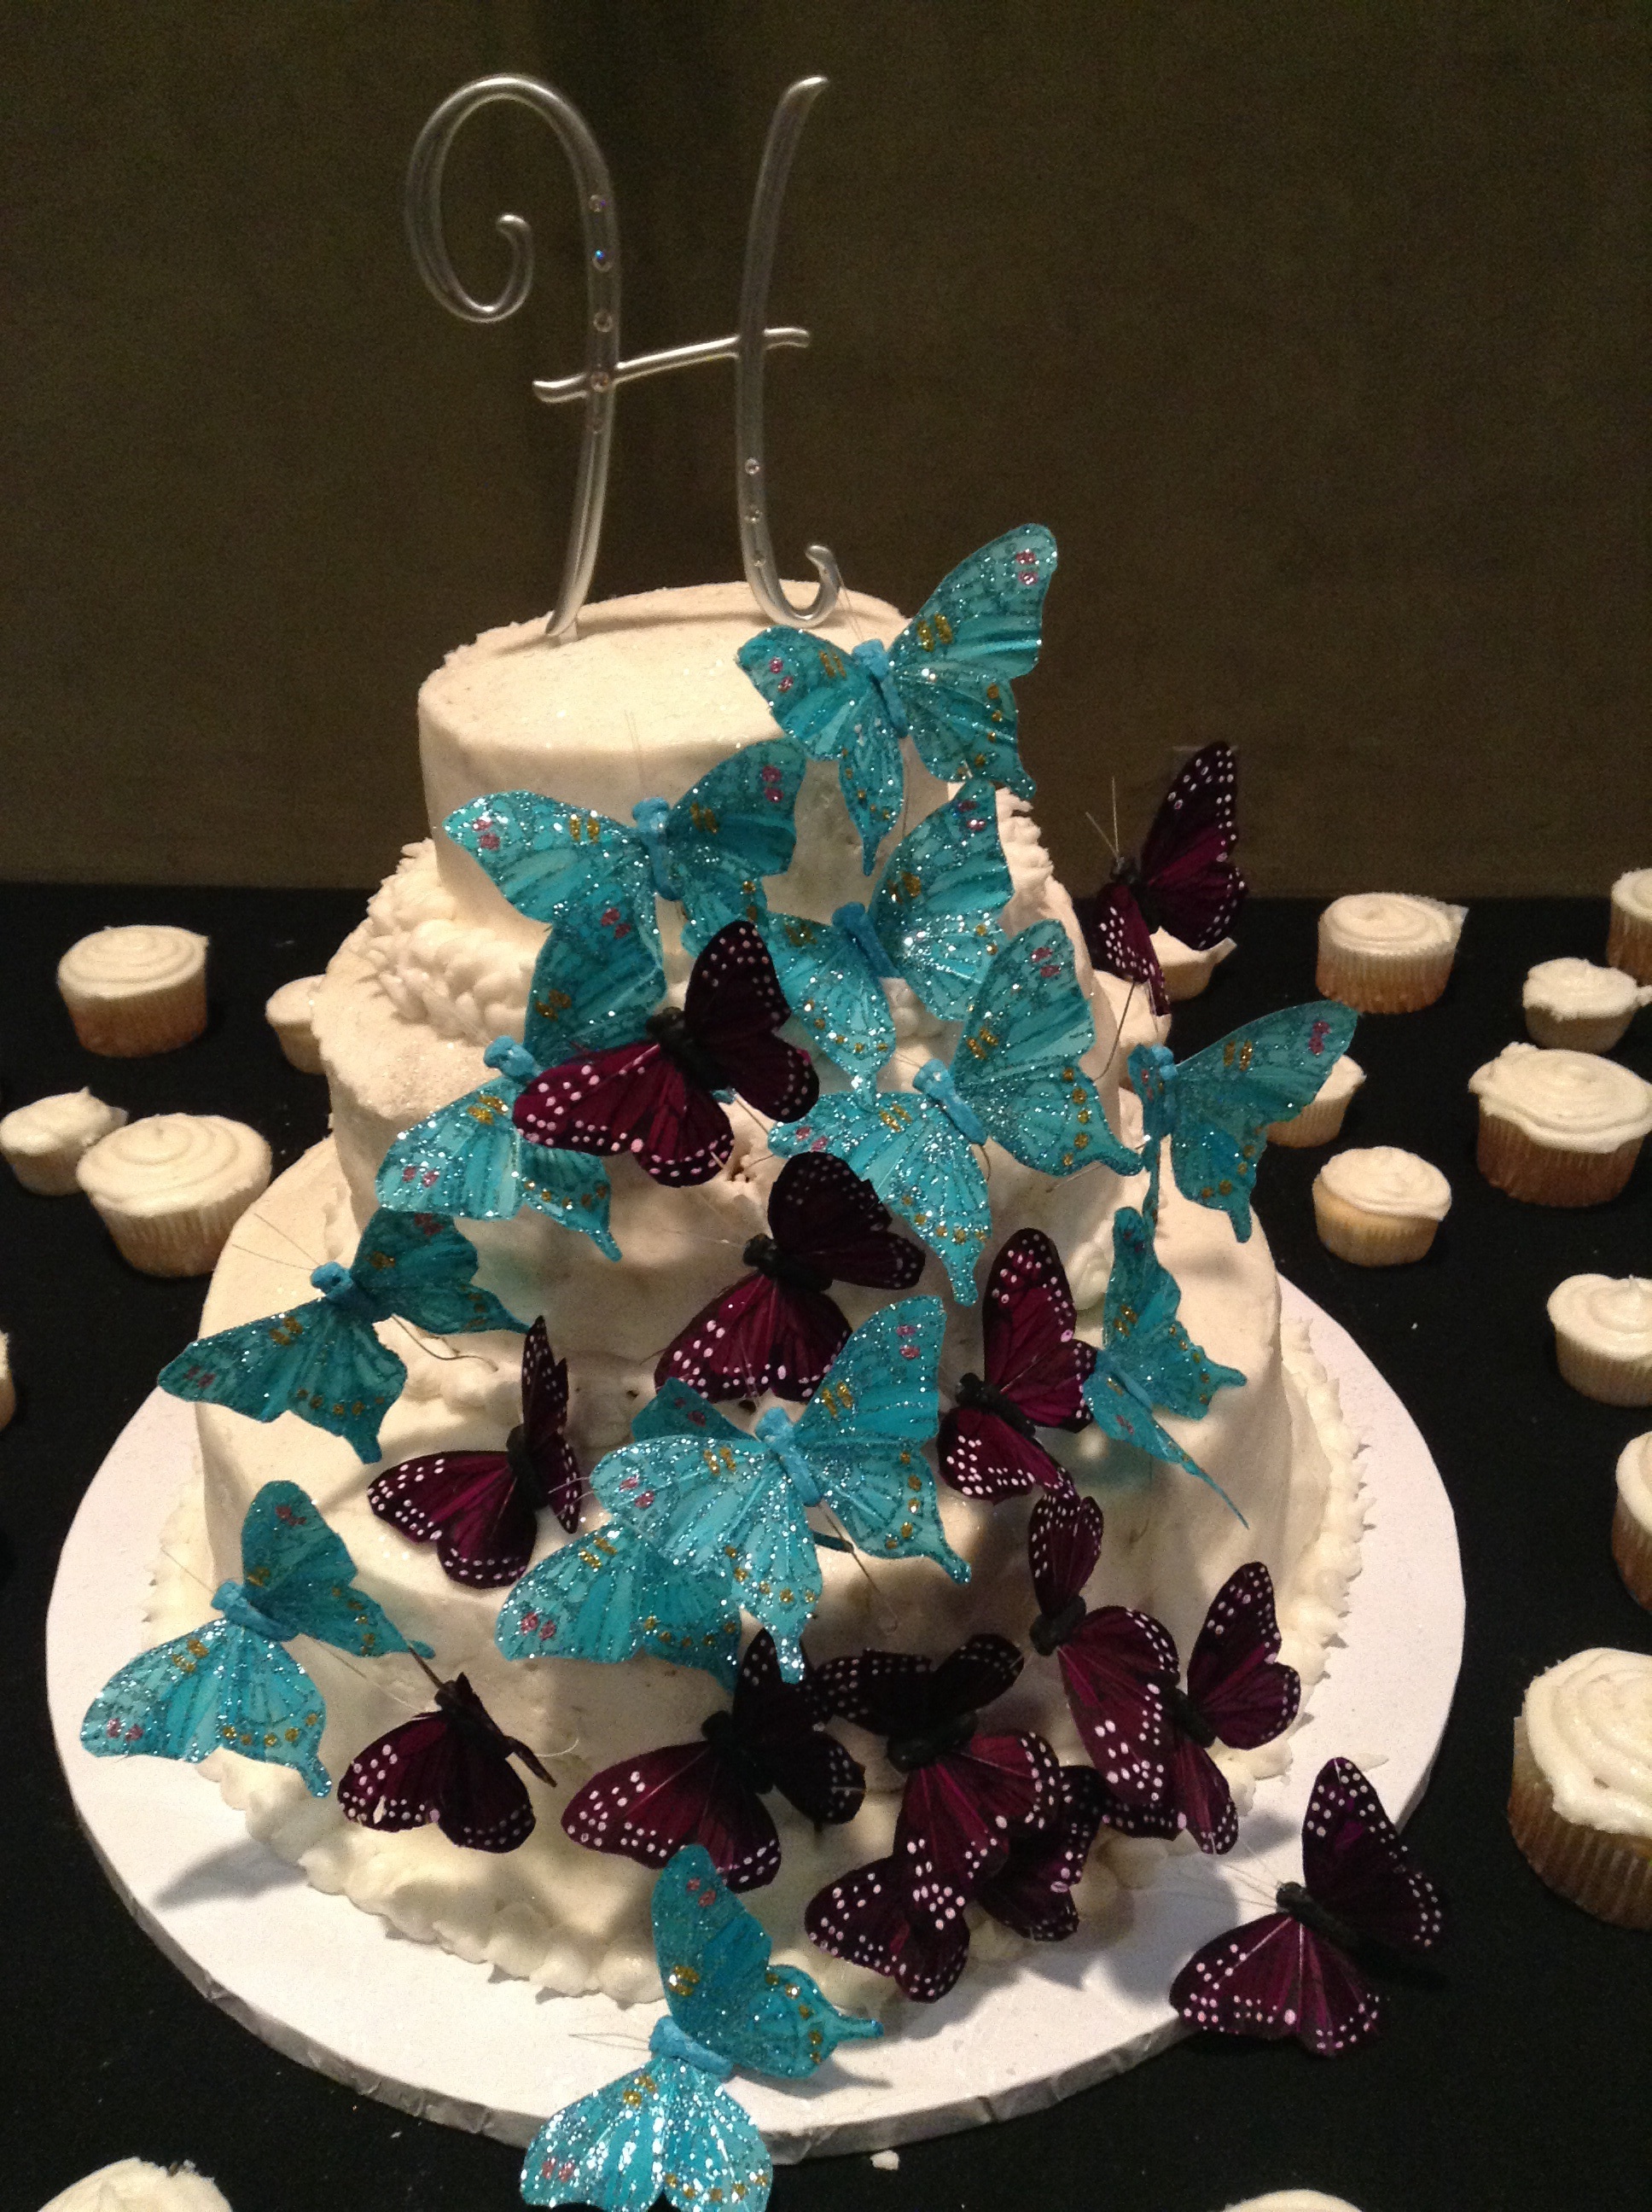
flower, food, butterfly, dessert, wedding, cake, birthday cake, icing, cake decorating